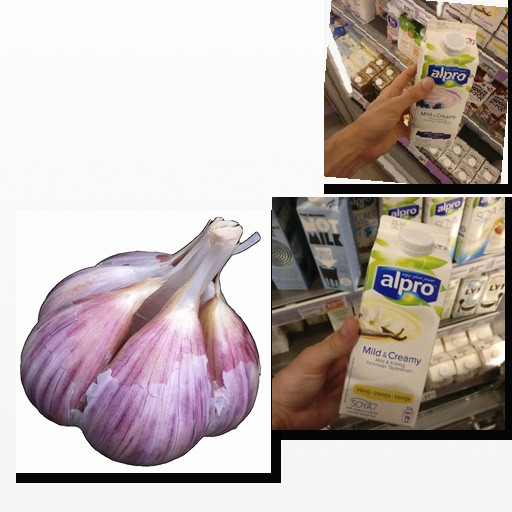
Food items: blueberry_soy_yogurt, vanilla_soy_yogurt, garlic